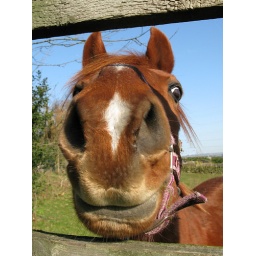
Friendly horse in field next to favourite pub. Taken summer '09 with a Canon G9